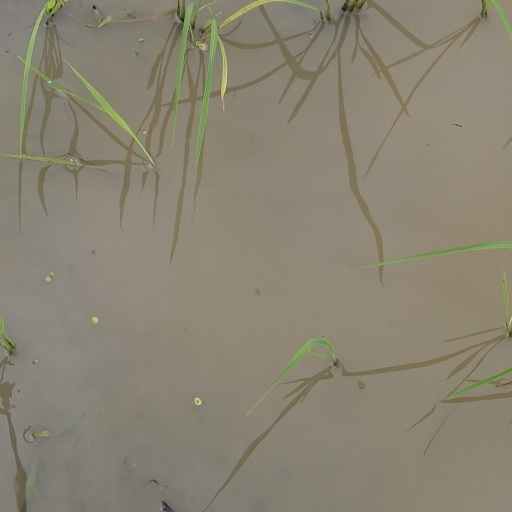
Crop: rice